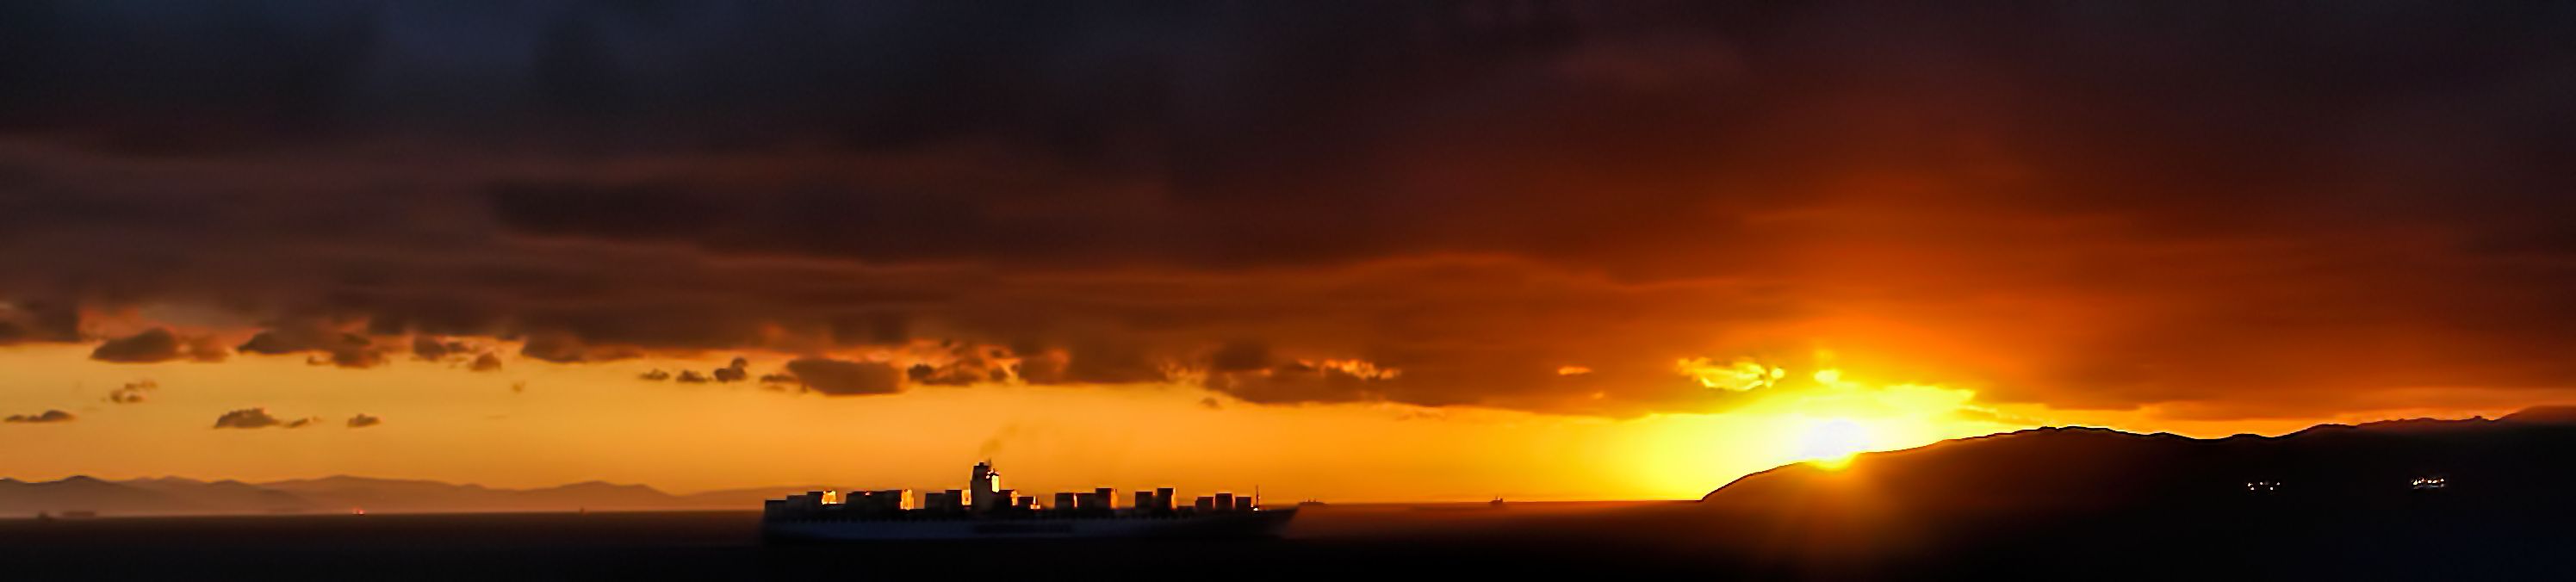
fire, bonfire, disaster, event, wildfire, phenomenon, geological phenomenon